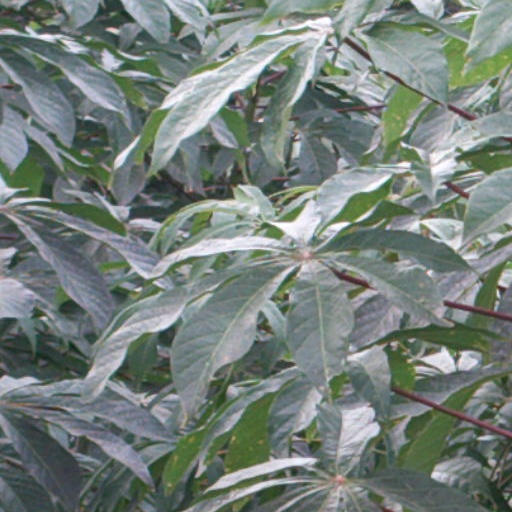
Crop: cassava